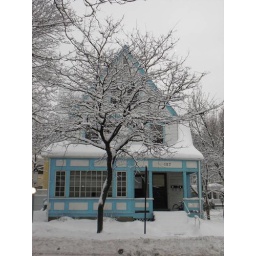
house in cypress street